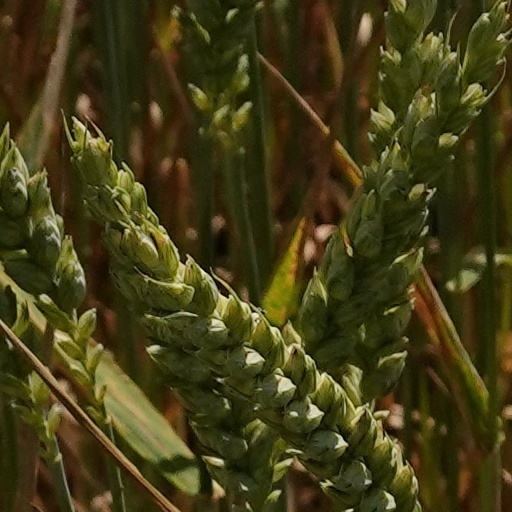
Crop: wheat